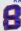
Number: 8